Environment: real
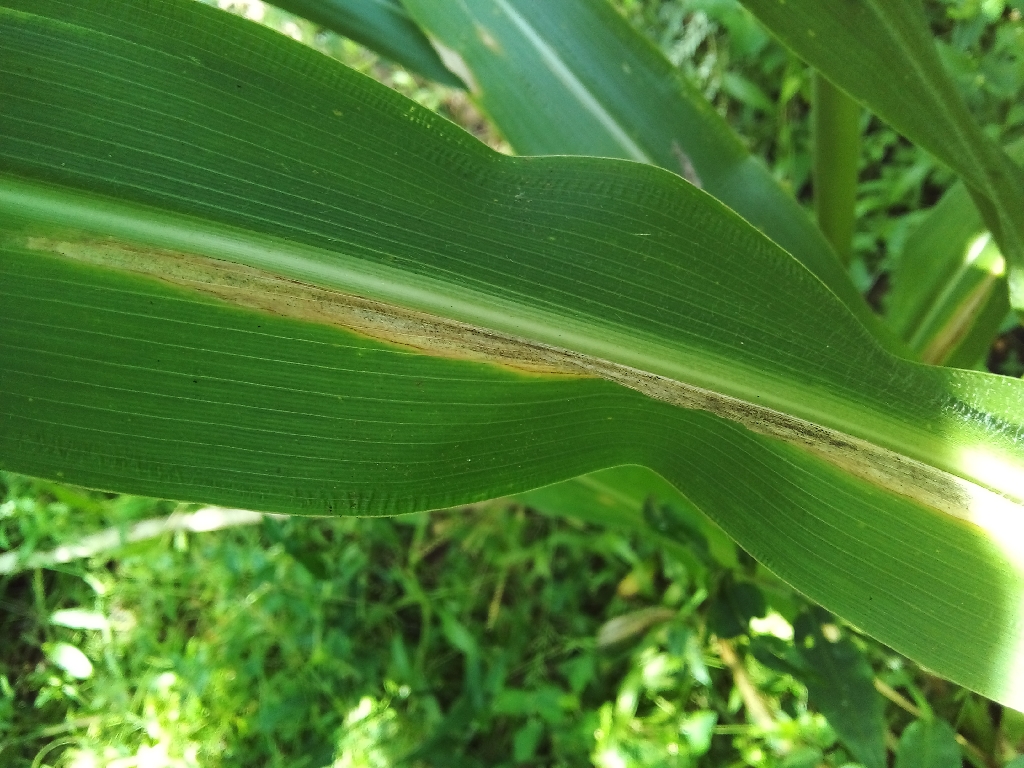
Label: northern_corn_leaf_blight